Maria Ripamonti

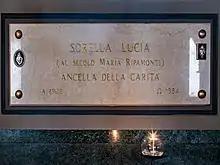
Memory plate dedicated to Maria Ripamonti in the Handmaids of Charity chapel in Brescia.

Maria Ripamonti (26 May 1909 – 4 July 1954), also known by her religious name Lucia dell'Immacolata, was an Italian Roman Catholic and a professed religious from the Ancelle della carità. Ripamonti worked at a spinning mill before leaving her hometown in 1932 for Brescia to enter a religious congregation after having met a visiting nun in her hometown. In 1938 she made her perpetual profession and started residing in the order's motherhouse in Brescia and was later diagnosed late with a serious illness that led to her death in 1954.